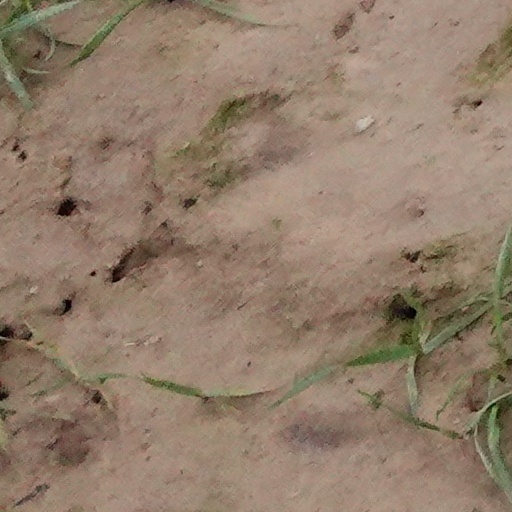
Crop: wheat